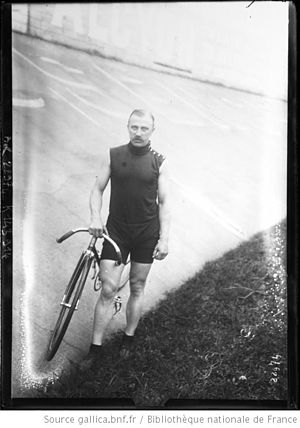
Thorvald Ellegaard
Thorvald Ellegaard 1912
Thorvald Kristian Ellegaard var en dansk professionel cykelrytter, som var seks-dobbelt verdensmester i cykeldisciplinen sprint. En bedrift, som ingen dansk cykelrytter til dato har gjort ham efter.